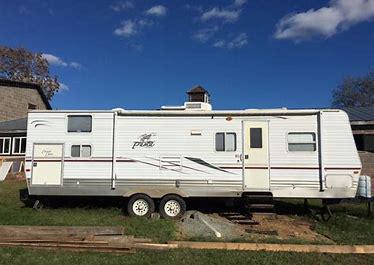
Brand: Puma
Model: 30